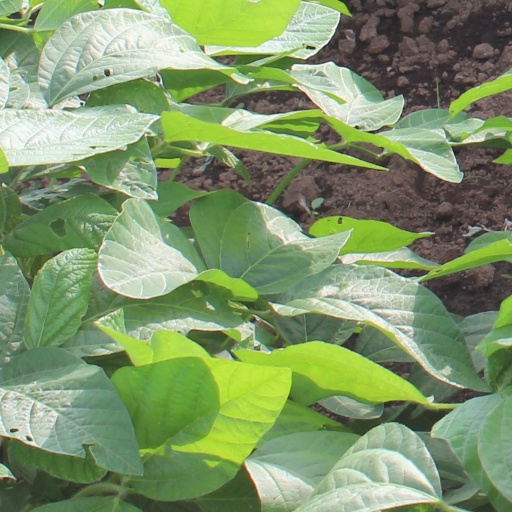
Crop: soybean